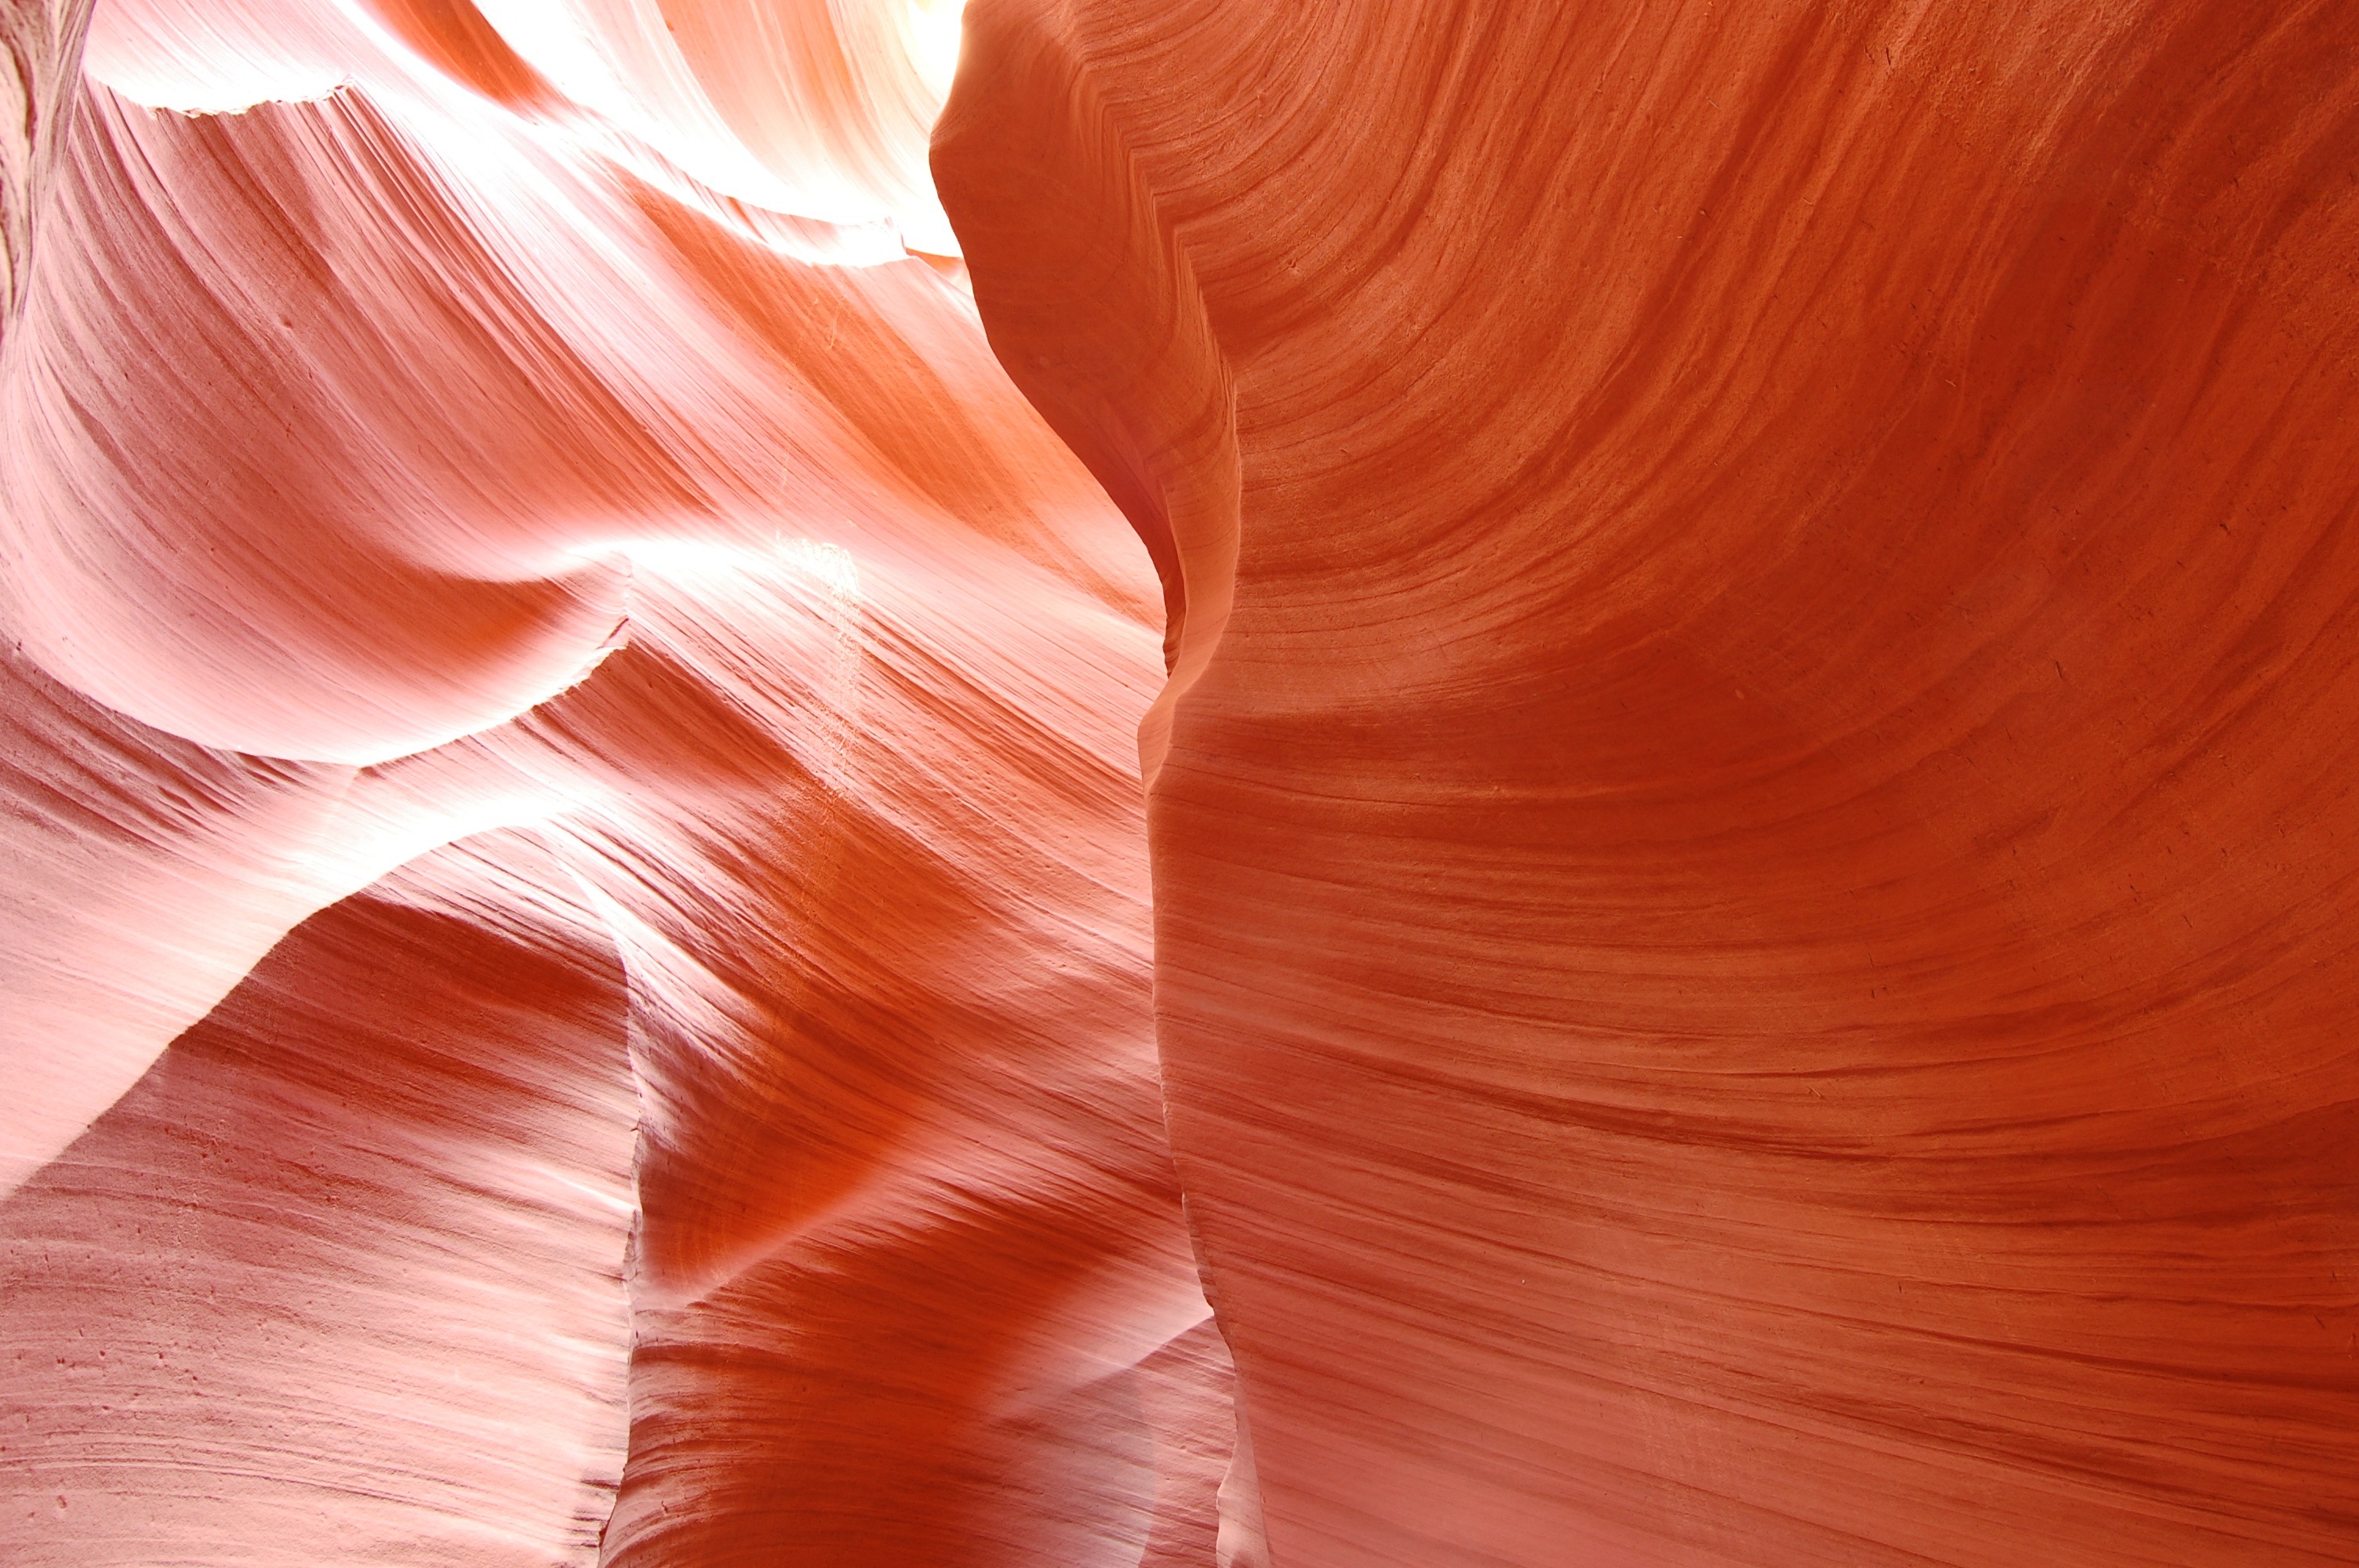
rock, sunlight, leaf, flower, petal, orange, line, red, color, usa, gorge, canyon, pink, national park, antelope canyon, close up, human body, eye, organ, macro photography, sand stone